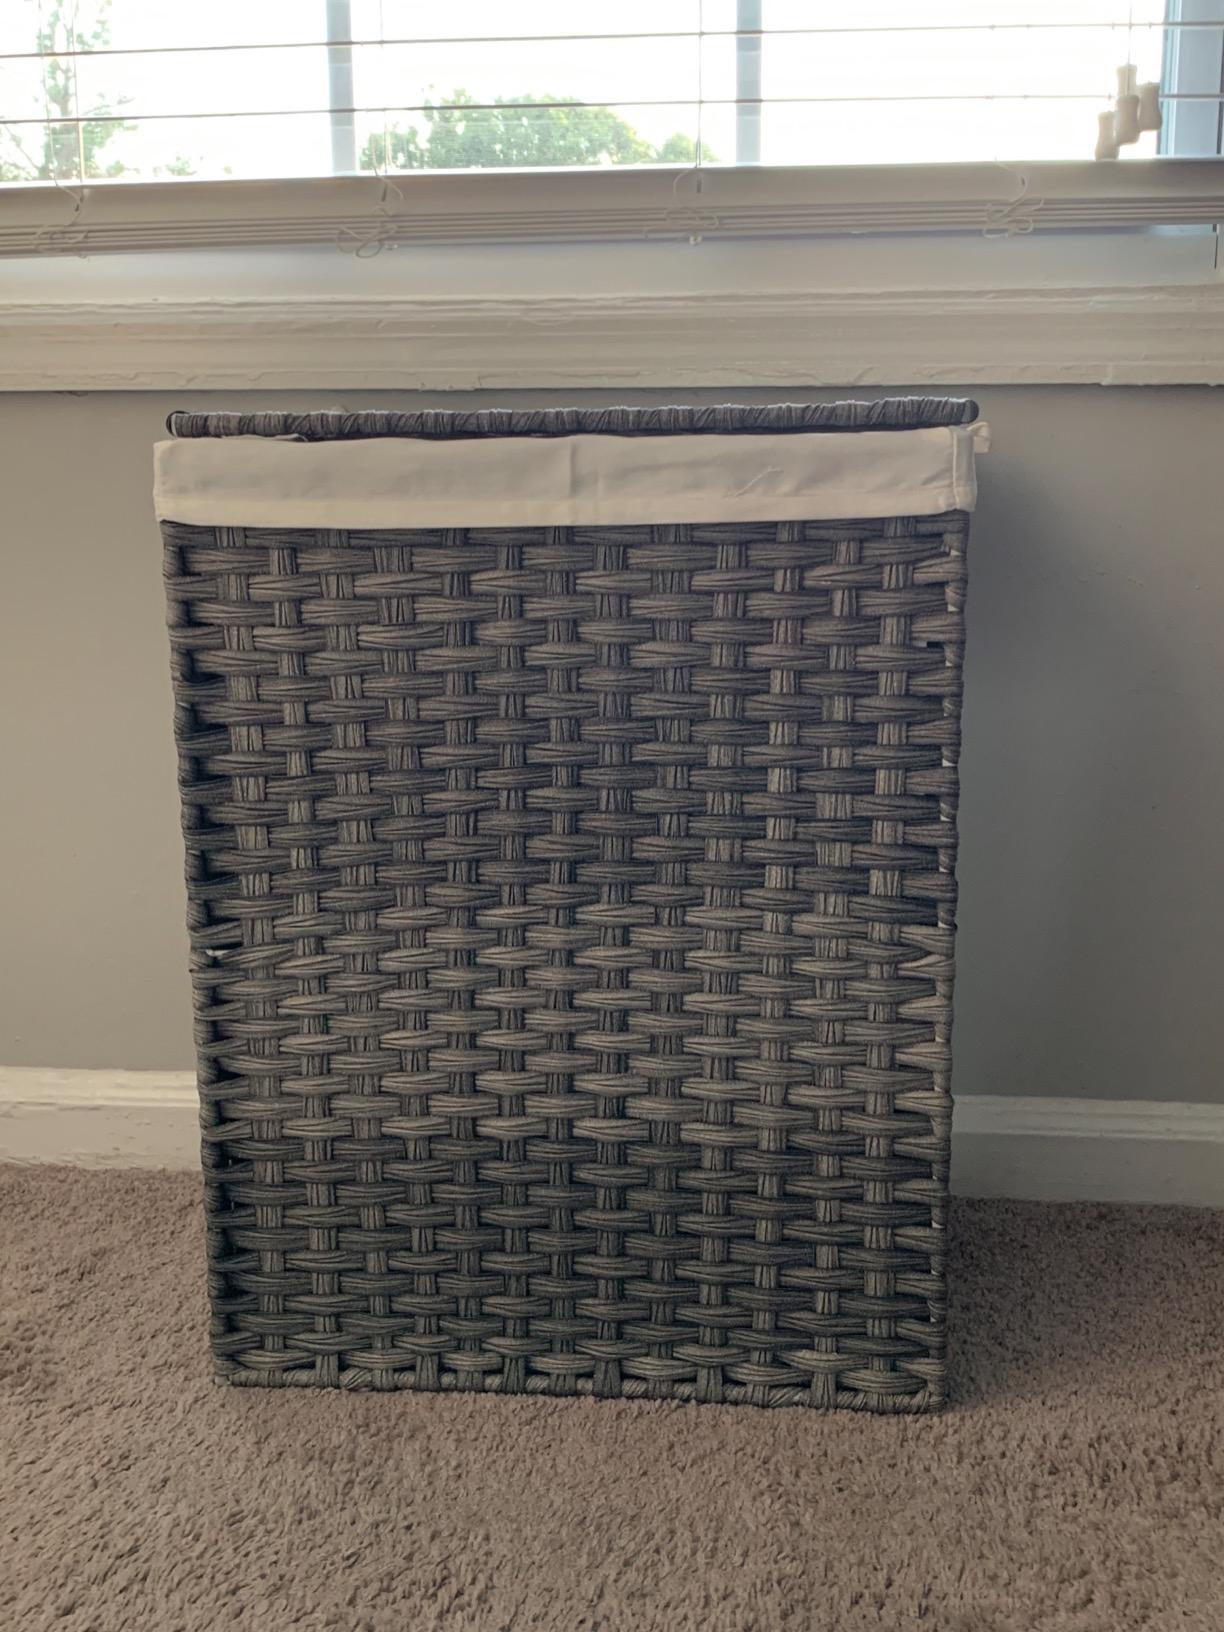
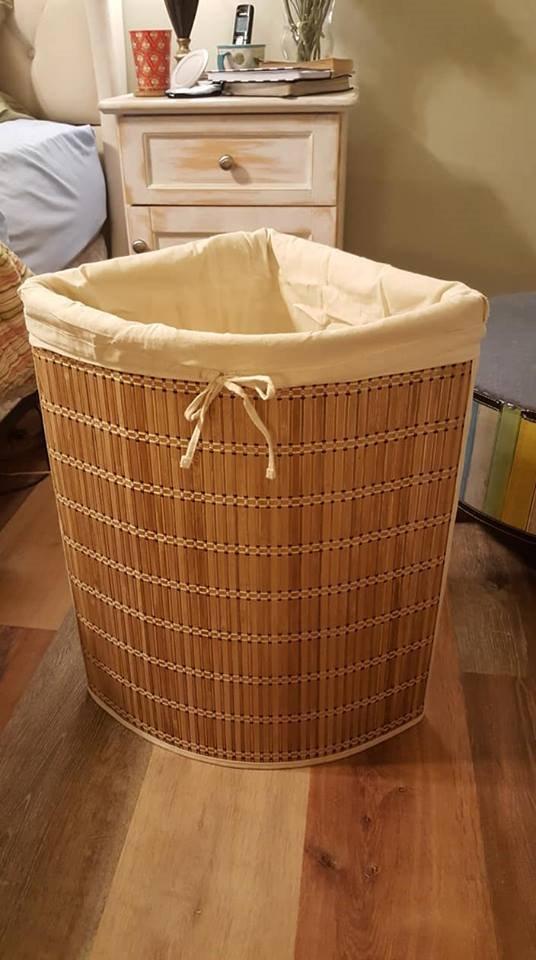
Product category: items_hamper
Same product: no